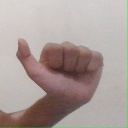
अक्षर: त